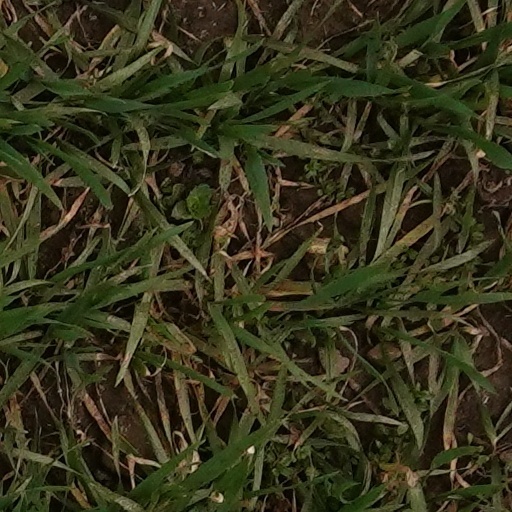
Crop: wheat